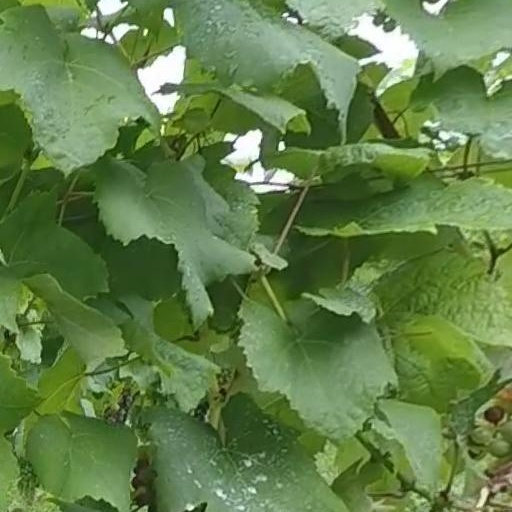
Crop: grape